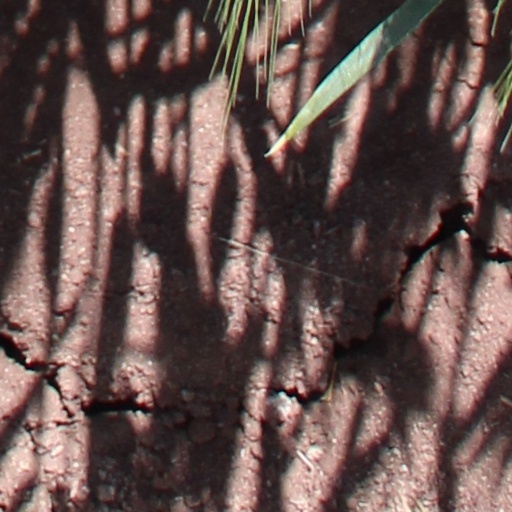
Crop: wheat